James Ross Snowden

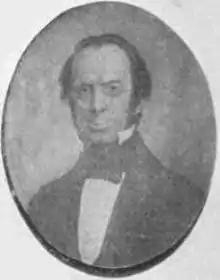
Portrait of James Ross Snowden

James Ross Snowden (December 9, 1809 – March 21, 1878 ) was an American politician from Pennsylvania who served as a Democratic member of the Pennsylvania House of Representatives representing Venango and Clarion counties from 1838 to 1843 and Venango, Jefferson and Clarion counties in 1844. He served as Speaker of the Pennsylvania House of Representatives in 1842 and again in 1844. He served as the Treasurer of Pennsylvania from 1845 to 1847, as treasurer of the United States Mint from 1847 to 1850 and as director of the United States Mint from 1853 to 1861.